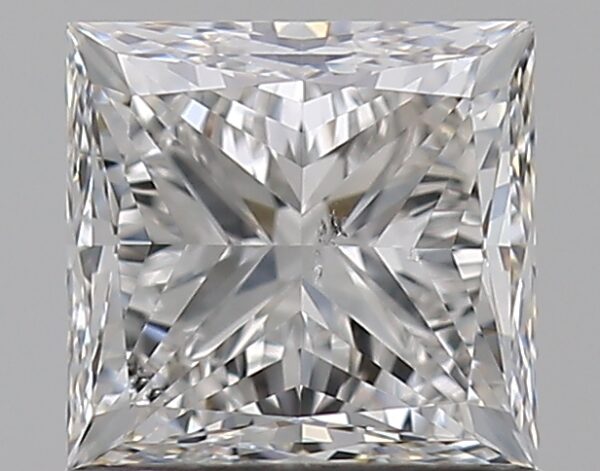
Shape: princess
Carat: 1.02
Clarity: SI1
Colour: G
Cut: VG
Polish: EX
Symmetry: VG
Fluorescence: N
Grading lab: GIA
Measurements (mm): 5.35 x 5.16 x 3.91